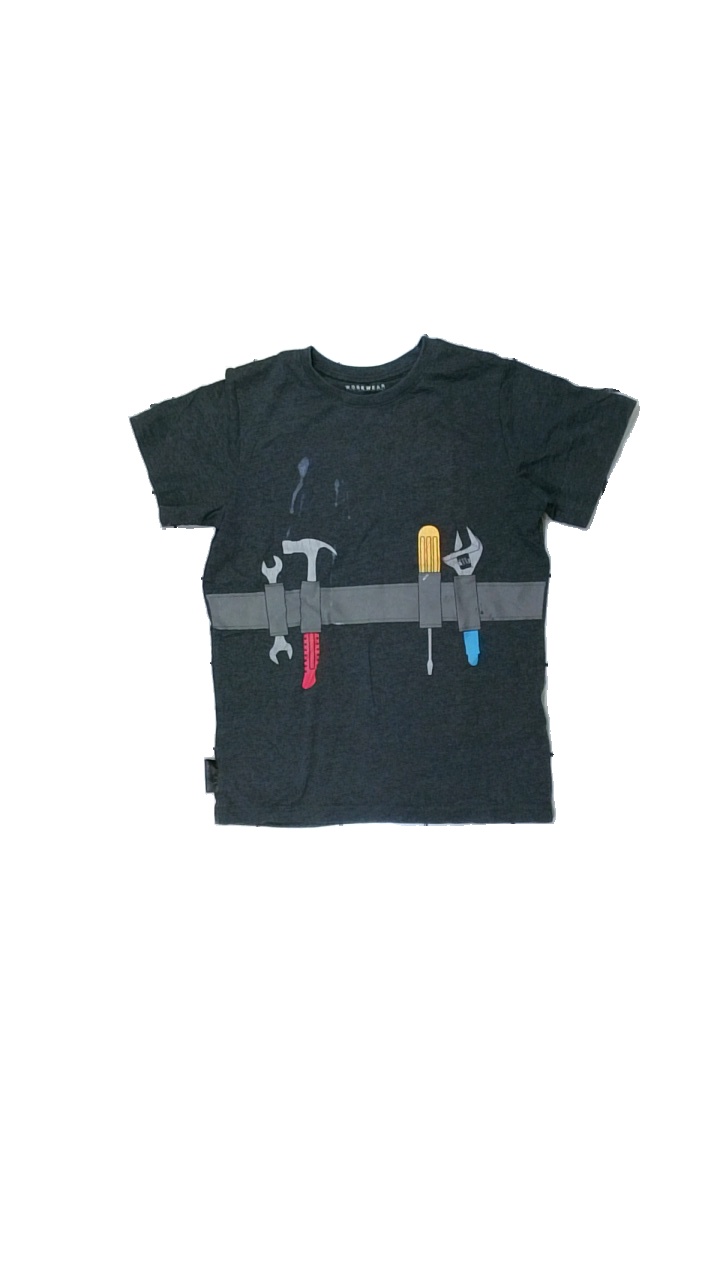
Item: T-shirt (Children)
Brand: Workwear
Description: grå t-shirt med verktyg på, fläckar och nopprig
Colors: Grey, Blue, Red, Multicolor
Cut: Regular
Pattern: Other
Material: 64% cotton 36% polyester
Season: All
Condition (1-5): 1
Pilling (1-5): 2
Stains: Major
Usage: Export
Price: <50